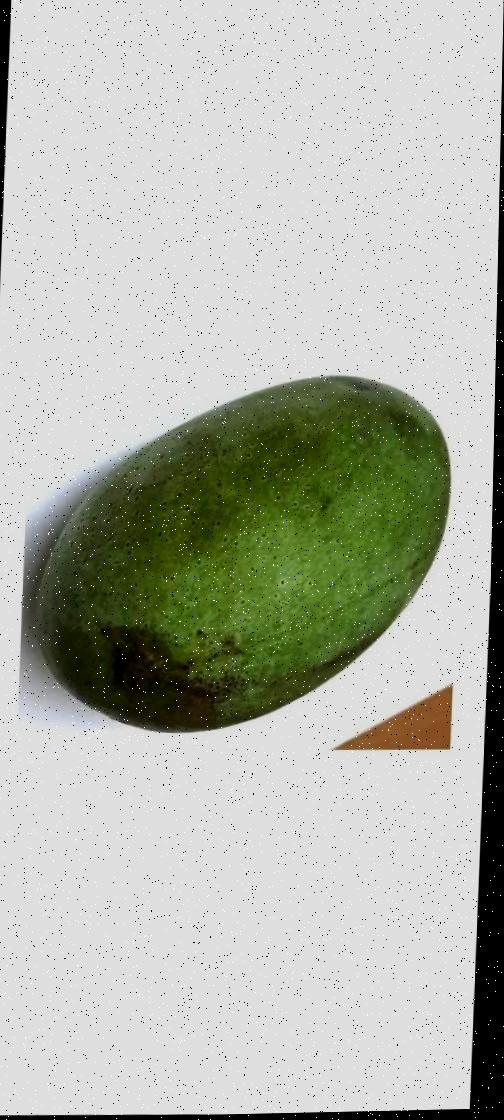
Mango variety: Fazli Classic